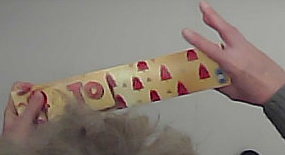
Product: toblerone_white